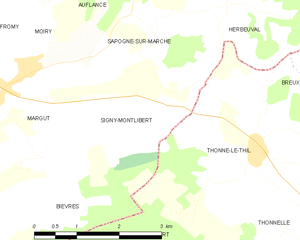
Carte des communes françaises: Signy-Montlibert